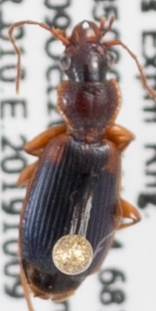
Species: Cymindis planipennis
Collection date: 2019-10-09
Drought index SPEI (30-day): -0.776
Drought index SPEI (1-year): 0.48
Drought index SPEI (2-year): -0.524